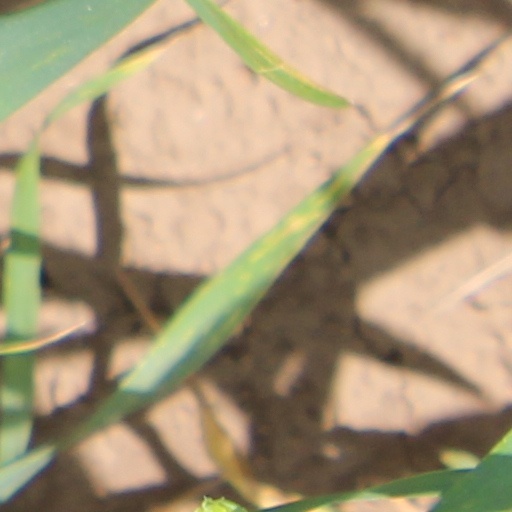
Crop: wheat